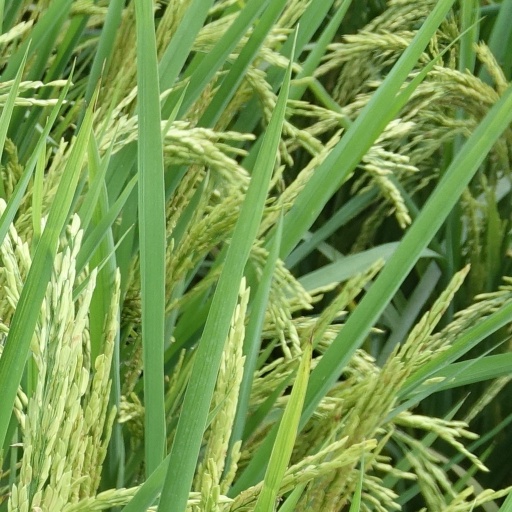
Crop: rice